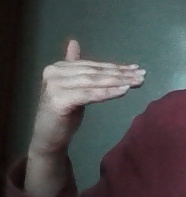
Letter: khaa